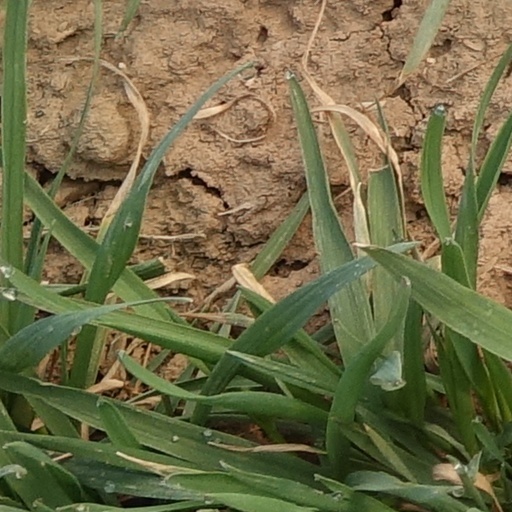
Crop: wheat